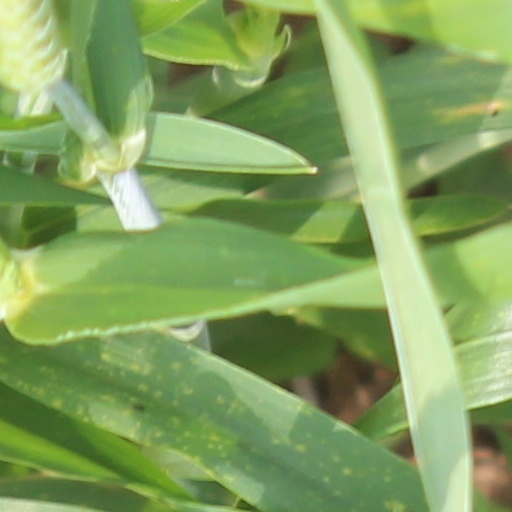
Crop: wheat